Warsaw Ghetto Museum

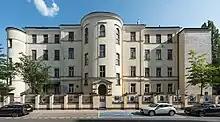
Planned location of museum (former Bersohn and Bauman Children's Hospital in Warsaw)

The Warsaw Ghetto Museum is a historical museum in Warsaw currently under construction.